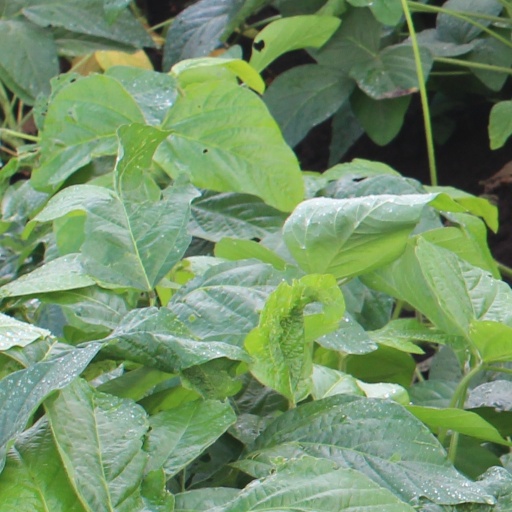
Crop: soybean